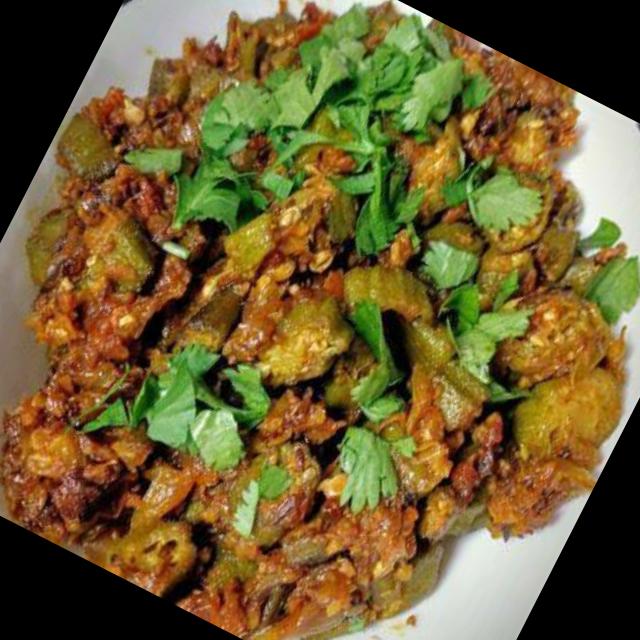
Dish: bhindi_masala